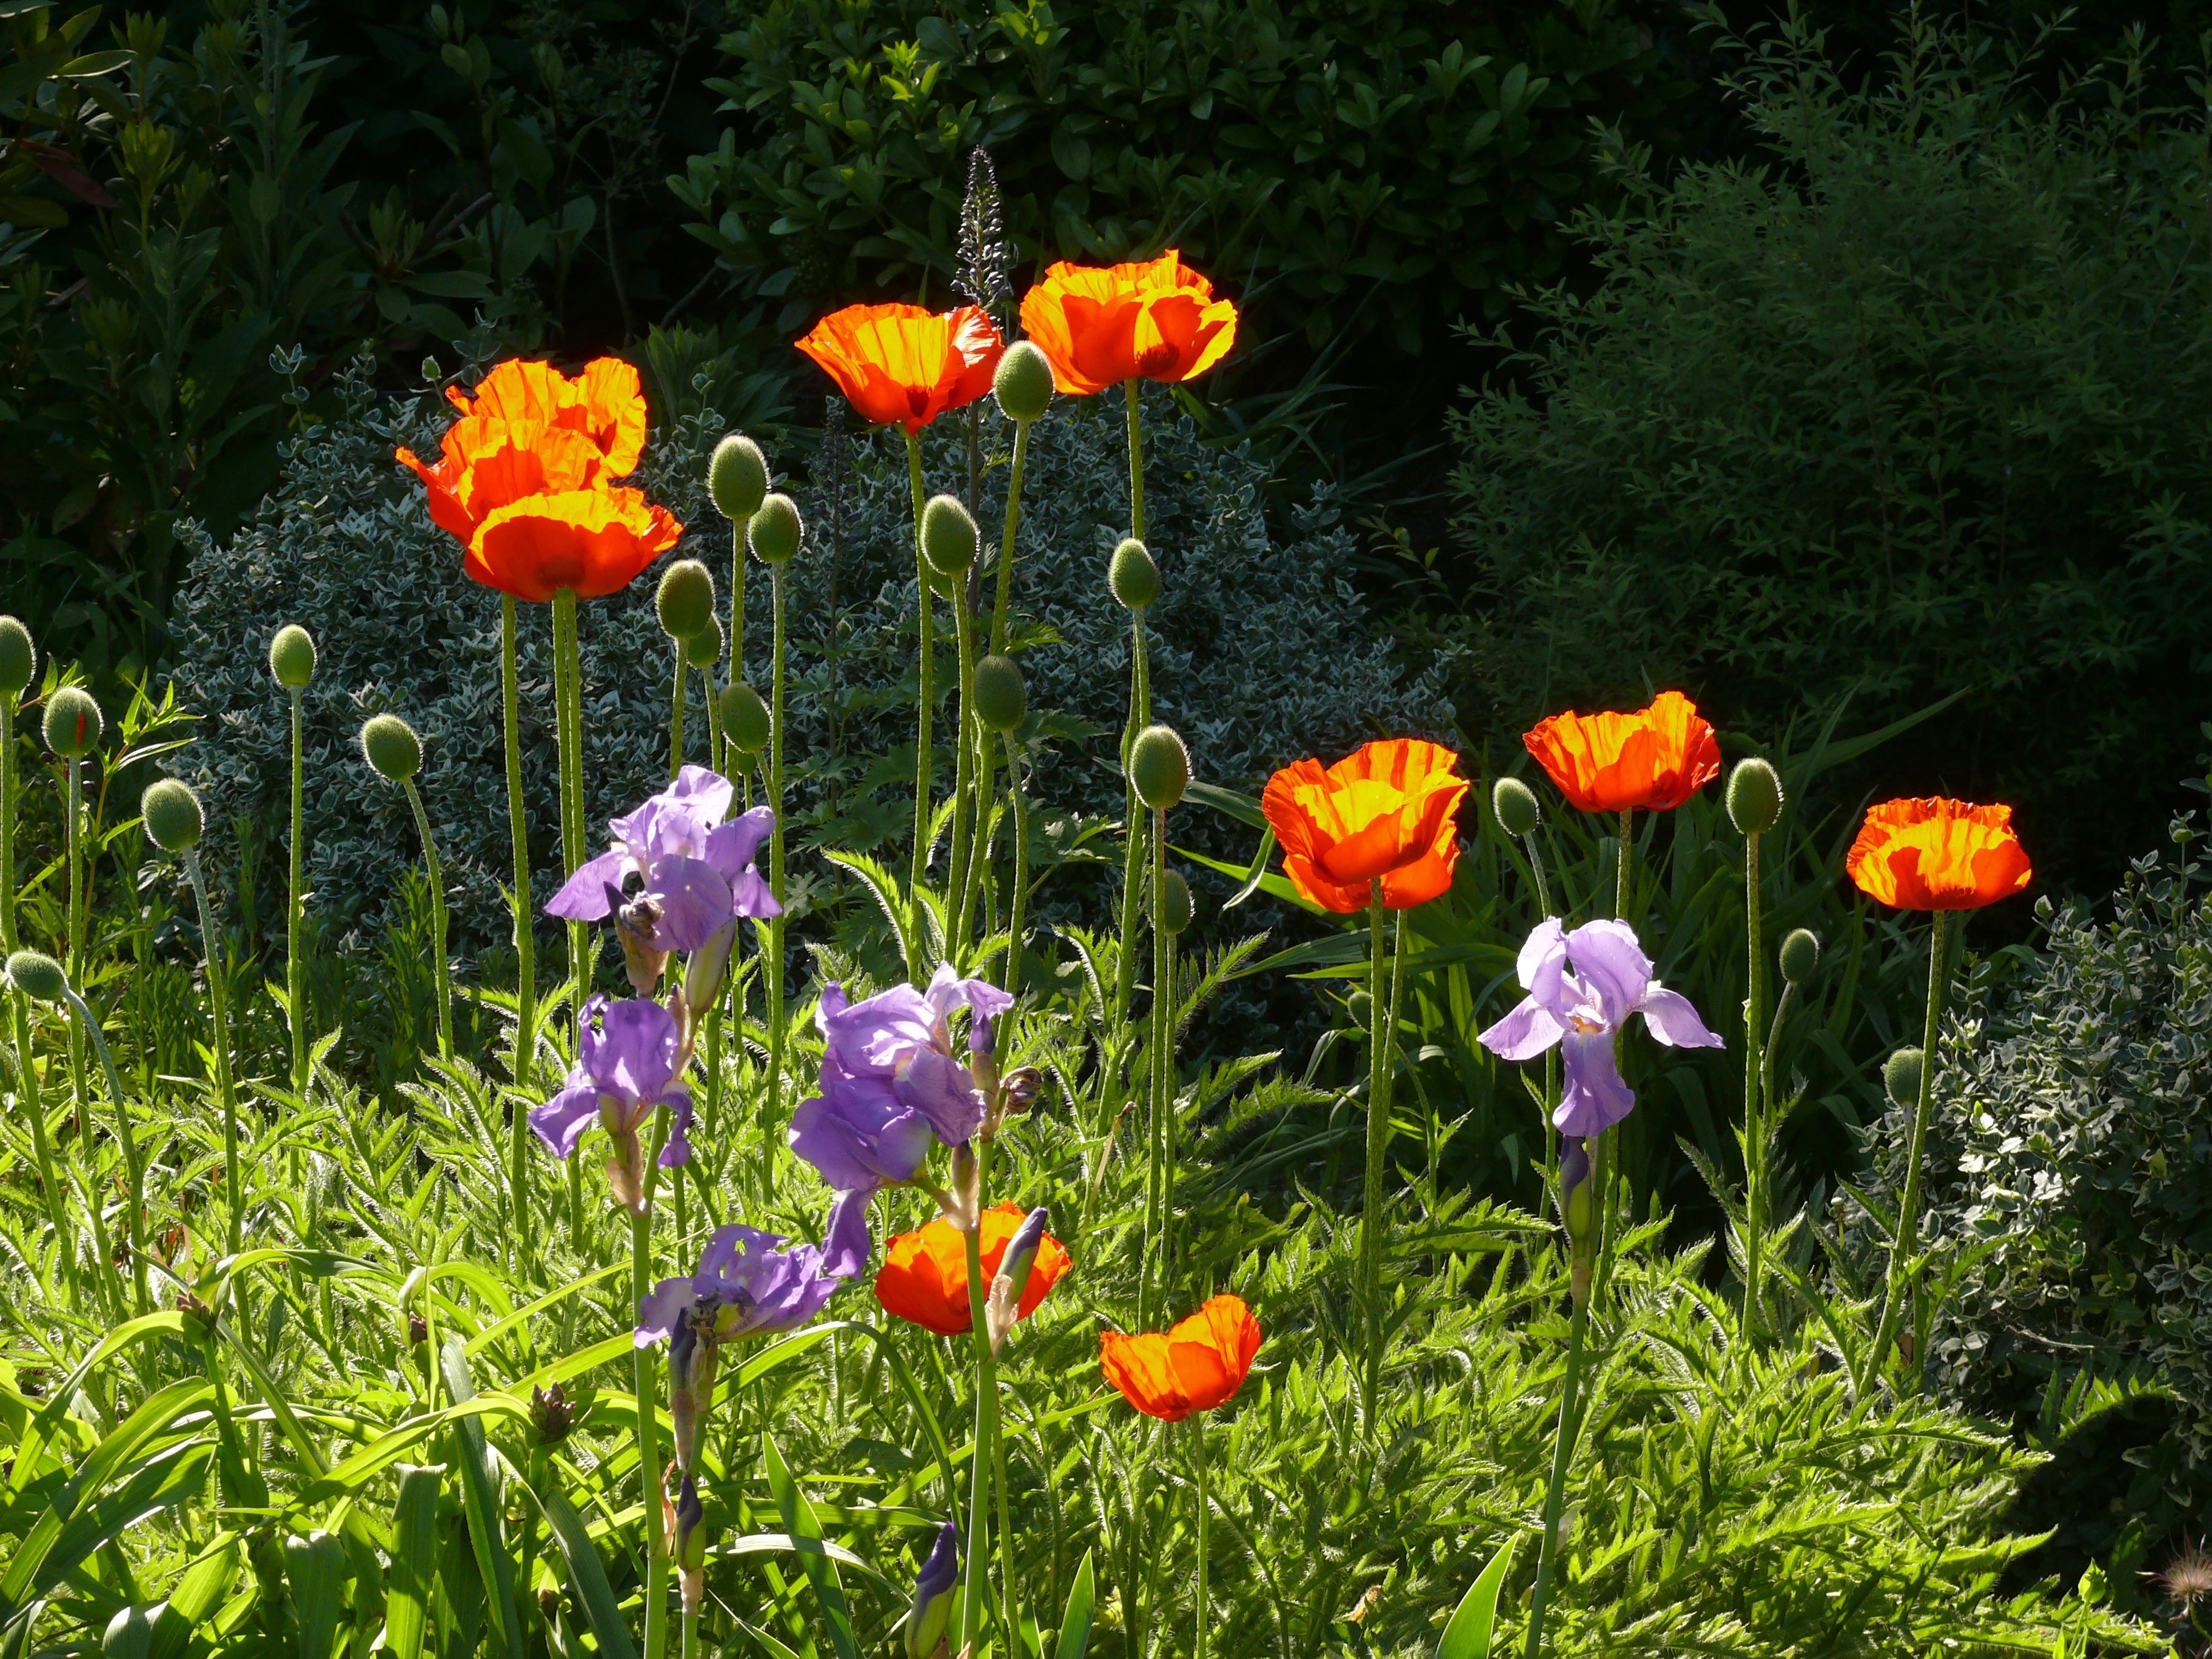
plant, field, meadow, prairie, flower, bloom, orange, spring, botany, garden, flora, wildflower, poppy, flowering plant, annual plant, land plant